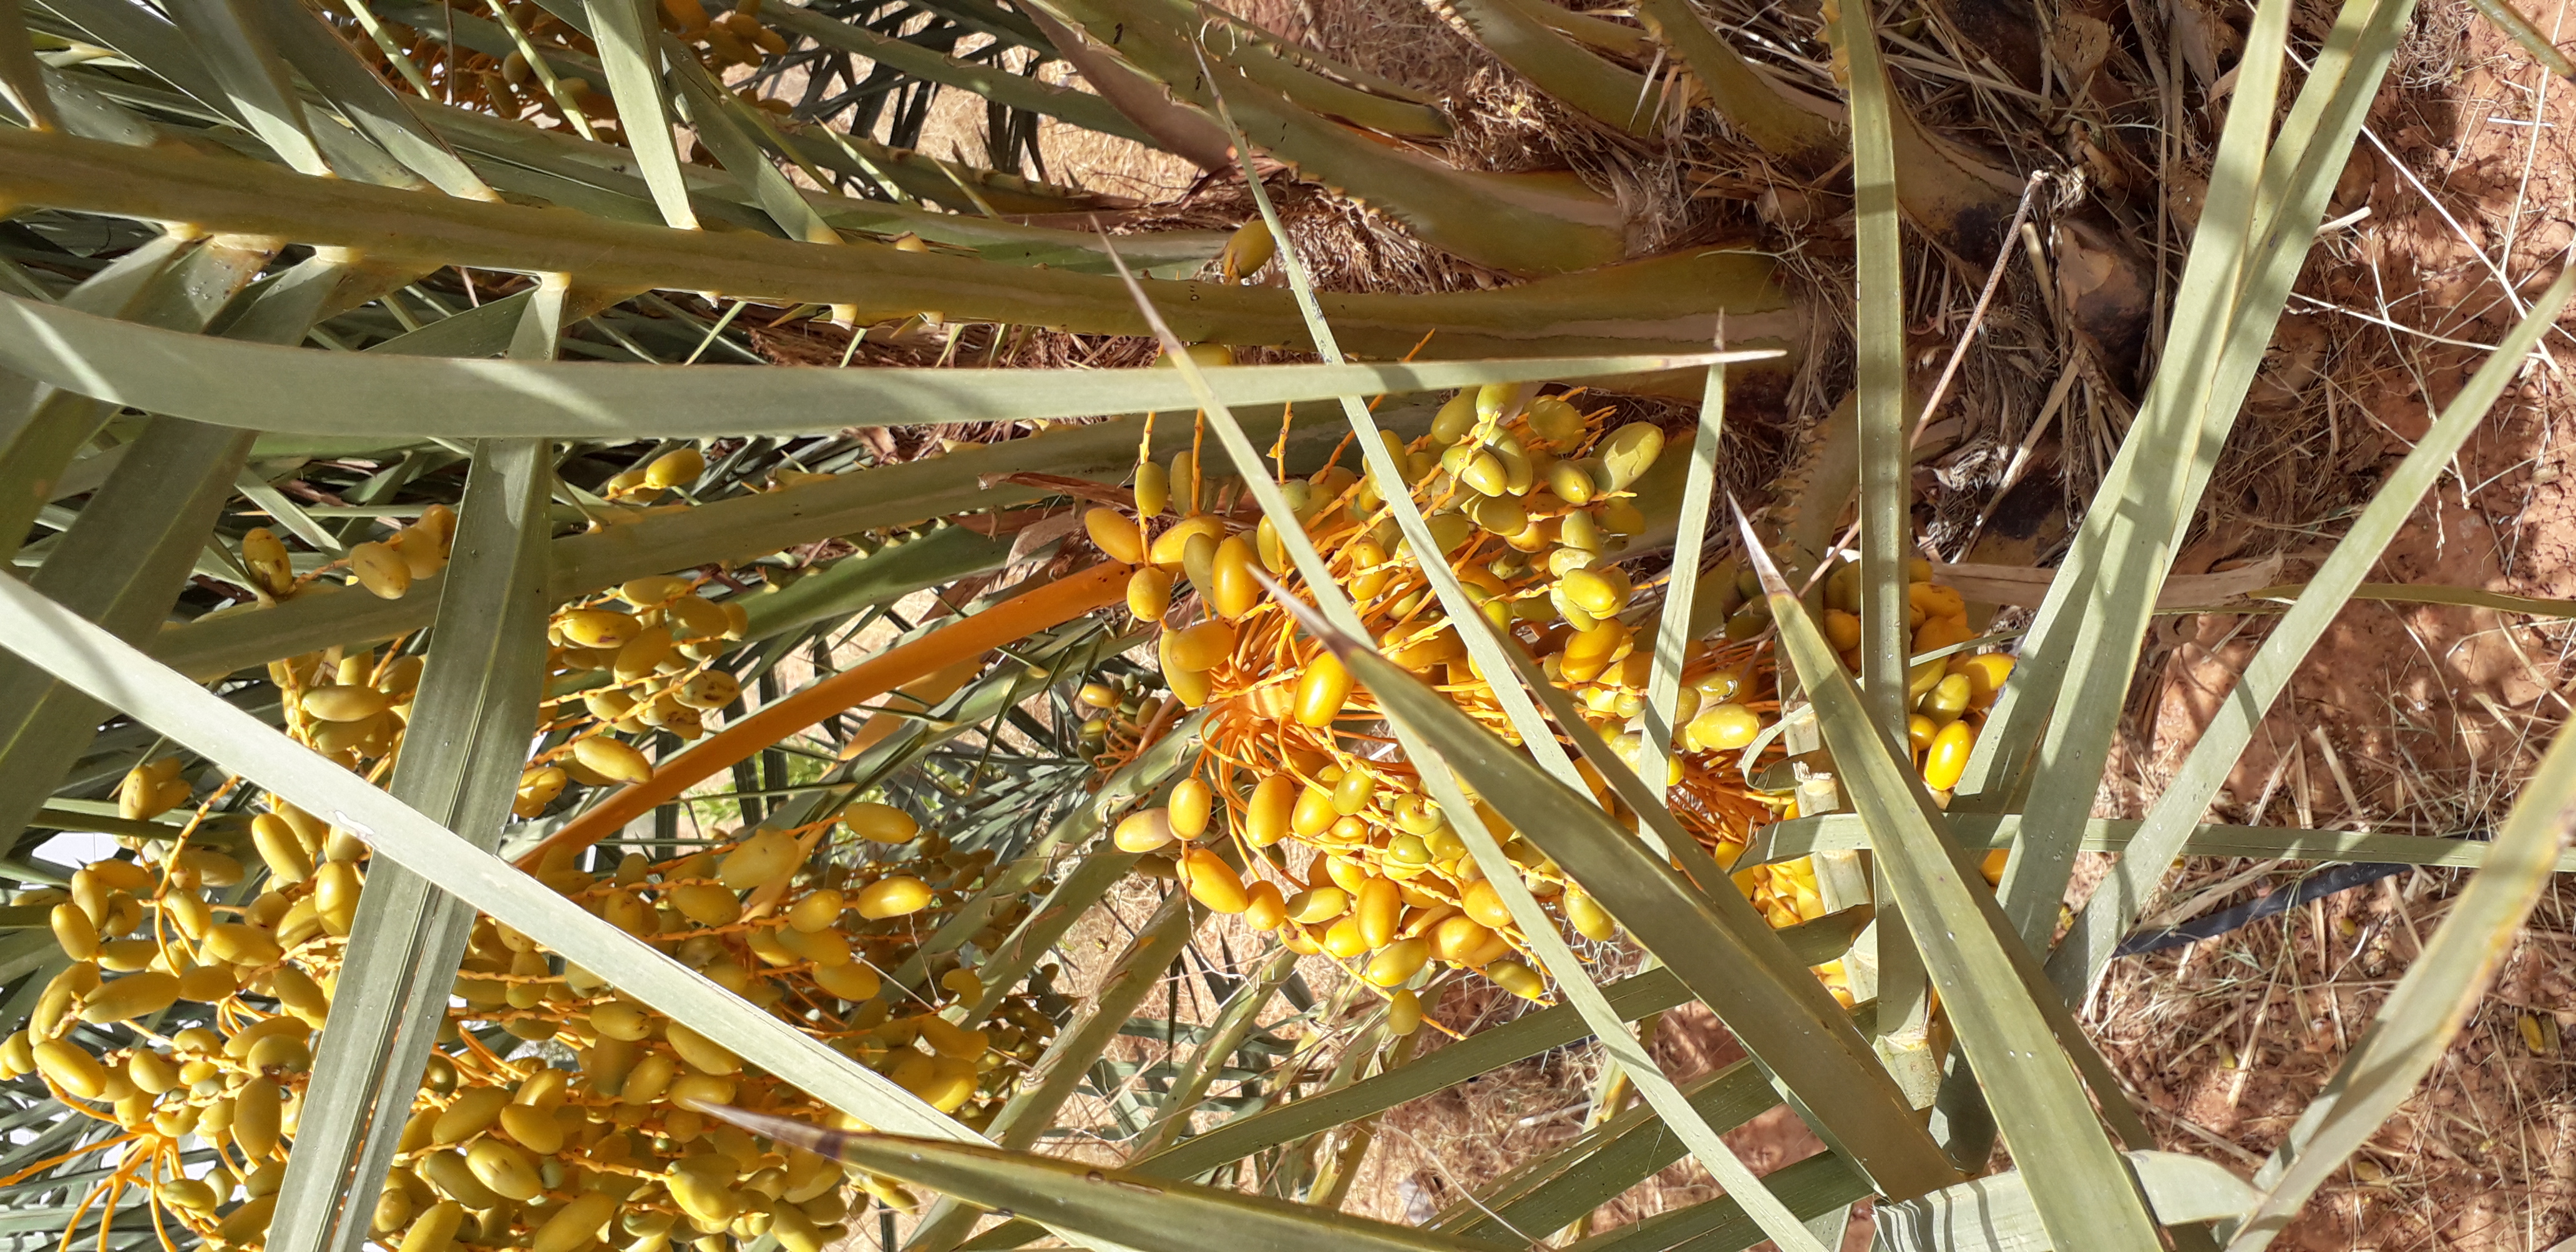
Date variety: kholt